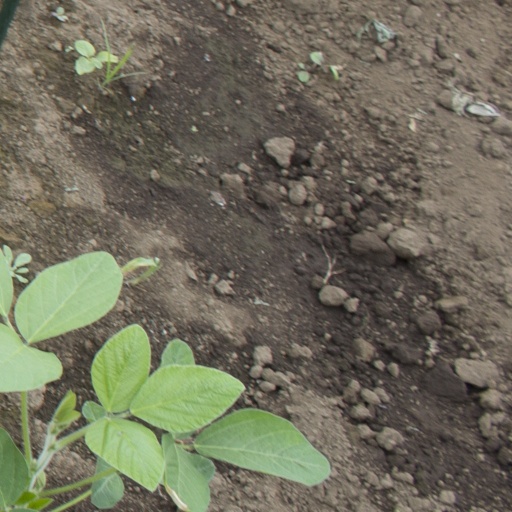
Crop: soybean